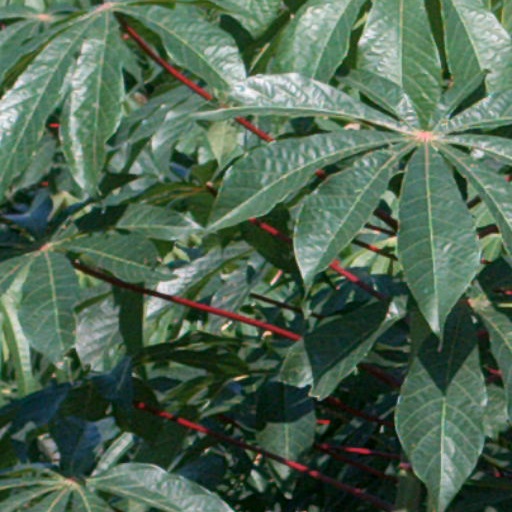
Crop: cassava